Sailing at the 1900 Summer Olympics

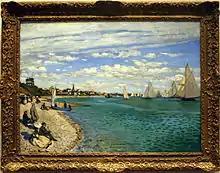
An impression of yacht racing (1867) by MonetNorth of Le HavreMetropolitan Museum of Art

Sailing/Yachting made its first appearance as an Olympic sport at the 1900 Summer Olympics after competitions were cancelled at the 1896 Olympics. With the exception of 1904, sailing was thereafter always a part of the Olympic program. The sailing program in 1900 consisted of a total of eight sailing classes. For six classes, the races were scheduled from 20 – 27 May at the river Seine around Meulan, and several series of three races were held for the largest classes from 1–5 August on the North Atlantic off the coast of Le Havre. Approximately 150 sailors in 64 boats (the numbers of boats and competitors are not reliable, as in the official report some figures of the World exhibition and the Olympic Games are mixed) from 6 nations competed, including 1 woman, Hélène de Pourtalès, who won a gold medal in the 1 to 2 ton.